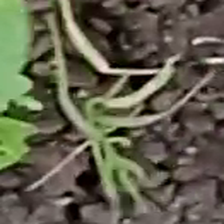
Weed species: Harali_(Cynodon_dactylon)